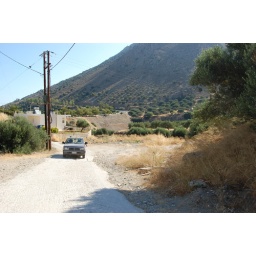
Azoria truck ride up the mountain (brought to you by Toyota)